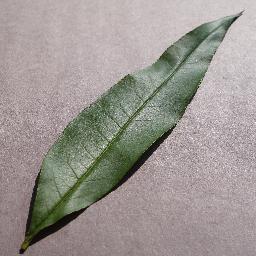
Label: Peach___healthy